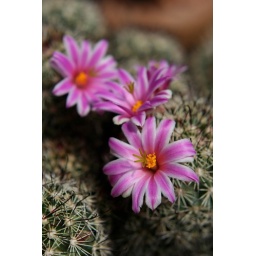
A nice cluster of pink flowers on a small cactus in the Huntington Library and Gardens, San Marino, CA.